Re:Creators

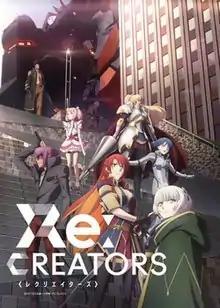
Main visual

Re:Creators (stylized as Re:CREATORS) is a Japanese anime television series produced by Troyca. The series is about a high school student who becomes involved in a battle between several characters from manga, anime, and video games who somehow manifest in the real world. It aired from April to September 2017 and was exclusively streamed on Prime Video. A manga adaptation by Daiki Kase was serialized in Shogakukan's "Monthly Sunday Gene-X" from April 2017 to November 2019.